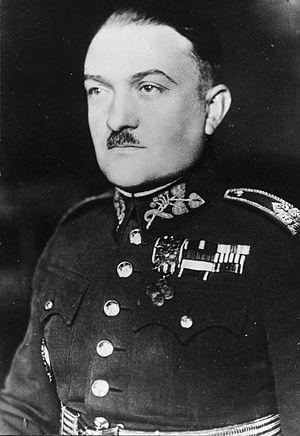
Alois Eliáš, né le 29 septembre 1890 à Prague où il est mort le 19 juin 1942, est un général et homme politique tchèque, héros de la résistance nationale de la Tchécoslovaquie pendant la Seconde Guerre mondiale.